Bulgarian wine

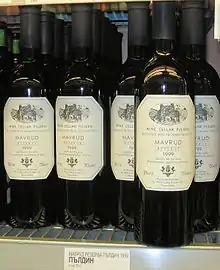
Mavrud is a typical Bulgarian wine variety from Thrace

The temperate continental climate in the area and the favourable distribution of precipitation are good premises for the developed red wine growing in the lowlands of Upper Thrace. The region includes the central part of the lowland, as well as parts of the Sakar mountain. Mavrud, a famous local wine, as well as Merlot, Cabernet Sauvignon, Muscatel and Pamid are grown.